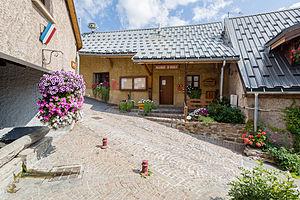
Huez est une commune française située dans le département de l'Isère en région Auvergne-Rhône-Alpes.